C20orf202

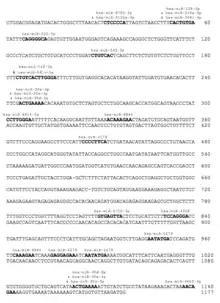
C20orf202 3' UTR microRNA binding sites

C20orf202 has many phosphorylation and glycosylation sites throughout the protein. A few of the phosphorylation sites are located in highly conserved regions of the protein.